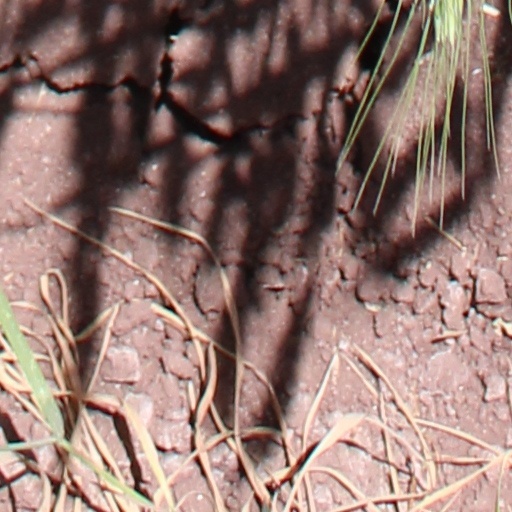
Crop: wheat